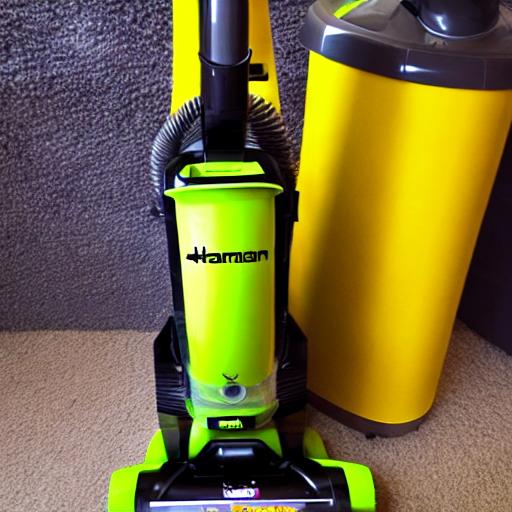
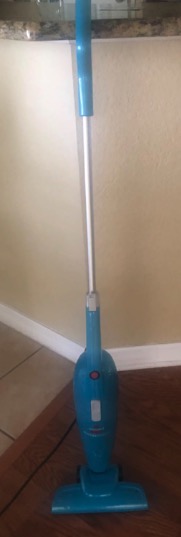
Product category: items_vacuum
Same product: no